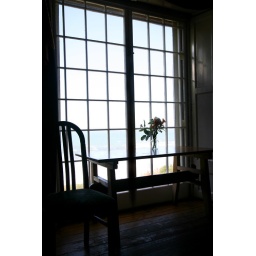
vase of flowers in a window